Mark Martin

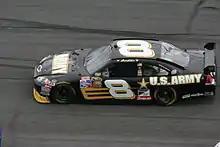
2008 Sprint Cup car

On October 6, 2006, it was announced that Martin would split time with Regan Smith in the Ginn Racing No. 01 Chevrolet in 2007. Roush Racing announced that due to team limits imposed by NASCAR, they could not field a team for Martin for all 20 races he wanted to race in 2007, forcing him to move on, at least in the Nextel Cup Series. However, Martin drove two races for Roush Fenway Racing in the Busch Series, and also drove in three races for Hendrick Motorsports, sharing the No. 5 with Kyle Busch.